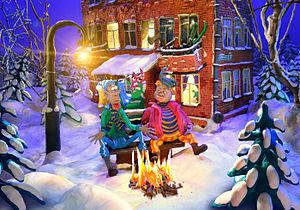
L'animation de pâte à modeler est une forme d'animation en volume utilisée dans des films en image par image. Elle inclut un élément scénique déformable, figure, personnage ou décor, fait d'une substance malléable et élastique, comme la pâte à modeler plasticine ou certaines matières latex. Cette technique est appelée en anglais claymation, parfois traduite en français par le néologisme patanimation.